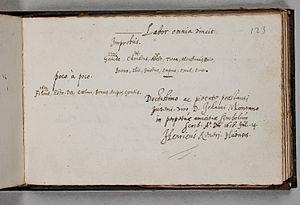
Henricus Reneri ou Renerius, né en 1593 à Huy et mort le 20 mars 1639 à Utrecht, est un philosophe néerlandais.